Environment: real
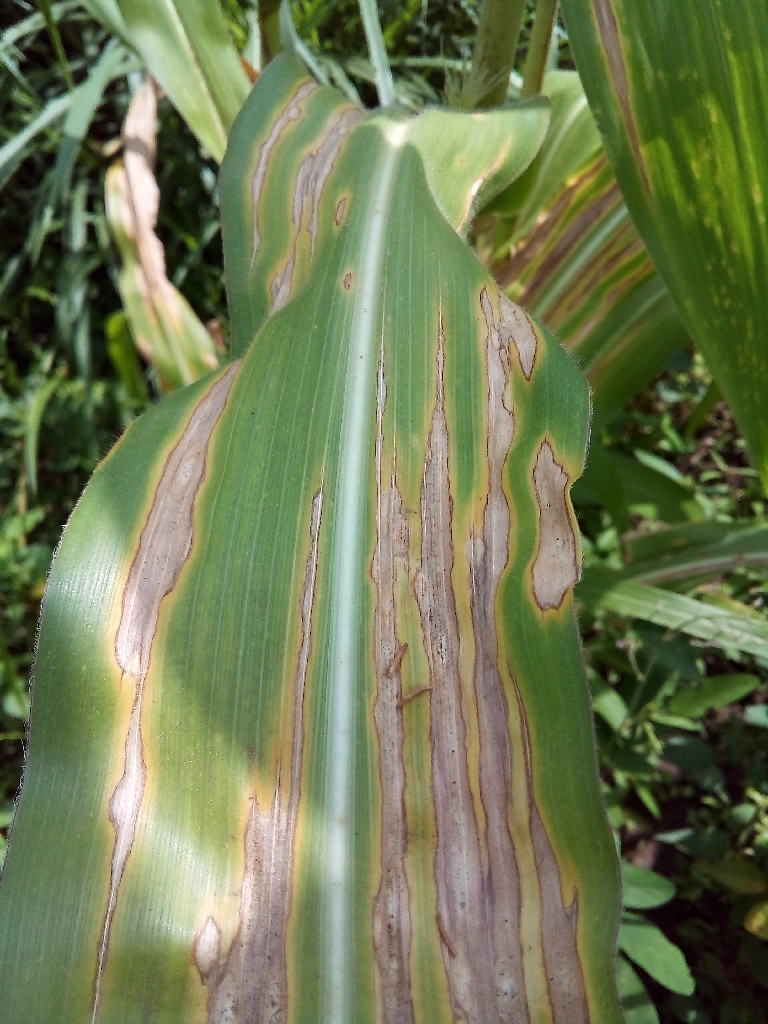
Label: northern_corn_leaf_blight